Advent Sunday

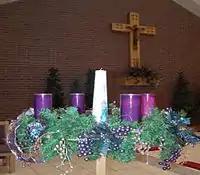
An Advent wreath with the first candle lit (on the right)

Advent Sunday, also called the First Sunday of Advent or First Advent Sunday, is the first day of the liturgical year in the Western Christian Churches and the start of the Christian season of Advent; a time of preparation for the celebration of Christ's birth at Christmas and the return of Christ at the Second Coming. Advent Sunday is the fourth Sunday before Christmas.